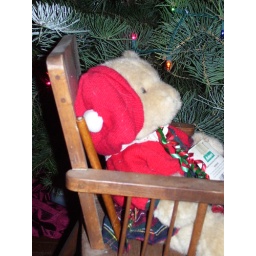
Teddy bear in old fashioned mini wooden highchair, by the Christmas tree